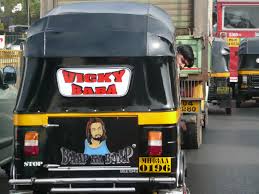
Vehicle type: Auto Rickshaws